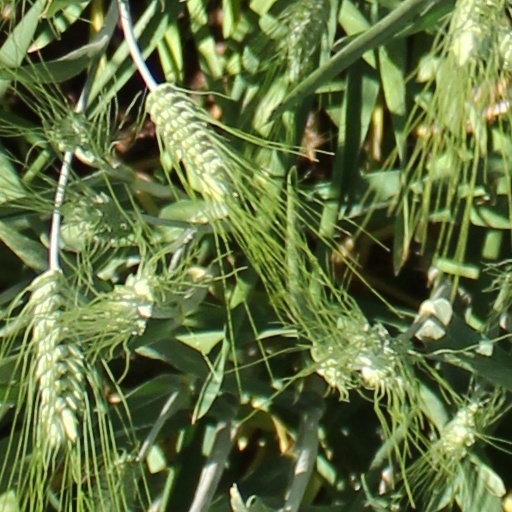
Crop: wheat